Harpy Tomb

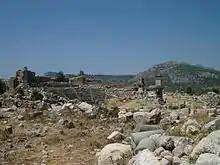
View of the Roman theatre at Xanthos with the Acropolis lying behind it. The Harpy Tomb can be seen in the background to the right of the theatre. It is adjacent to, and north of, a later Lycian pillar tomb nearer the centre of the picture. The structure in the foreground in front of the Harpy Tomb is a Lycian house tomb.

The sculpted reliefs were taken to England by Charles Fellows, who had been commissioned by the British Museum to bring back artefacts after they learned of his 1838 exploration of the region. Until then, Lycian culture was virtually unknown in Western Europe. The tomb was (and still is, minus its reliefs) located in the Acropolis of Xanthos.